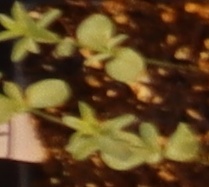
Label: Flax